Minoan sarcophagus (Hanover)

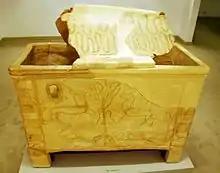
Display side: tree and dog hunting wild goats

A Minoan Sarcophagus, also called a larnax, is among the major display pieces of the antiquities collection of the Museum August Kestner in Hanover, Germany.